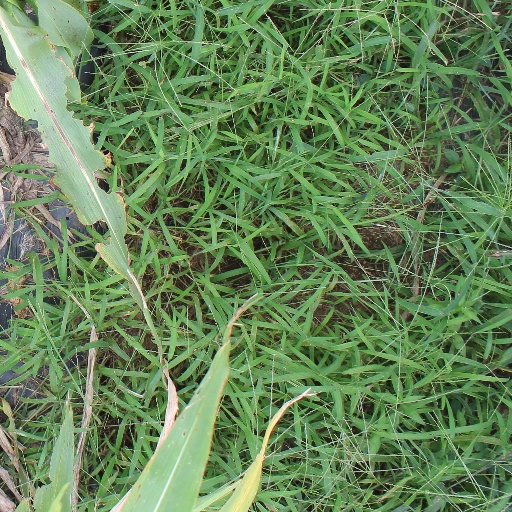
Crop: sorghum